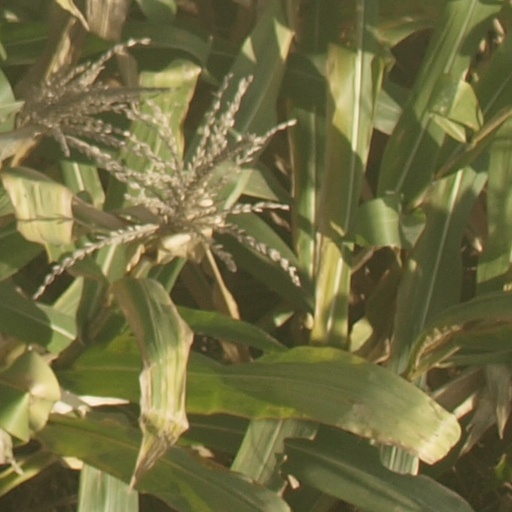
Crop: maize; corn